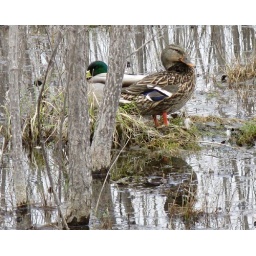
female mallard duck in profile